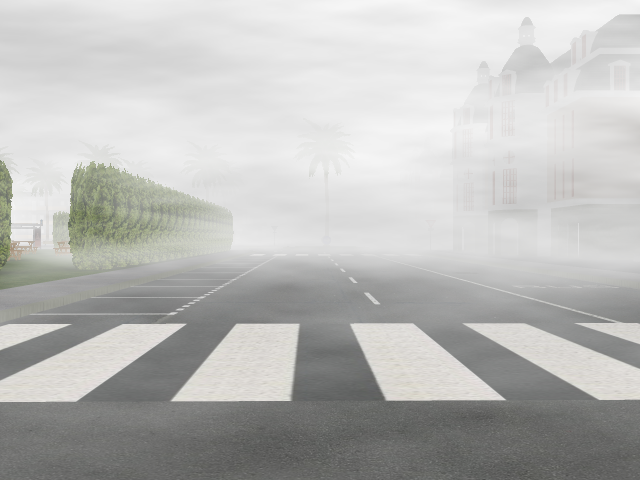
Weather: foggy or hazy